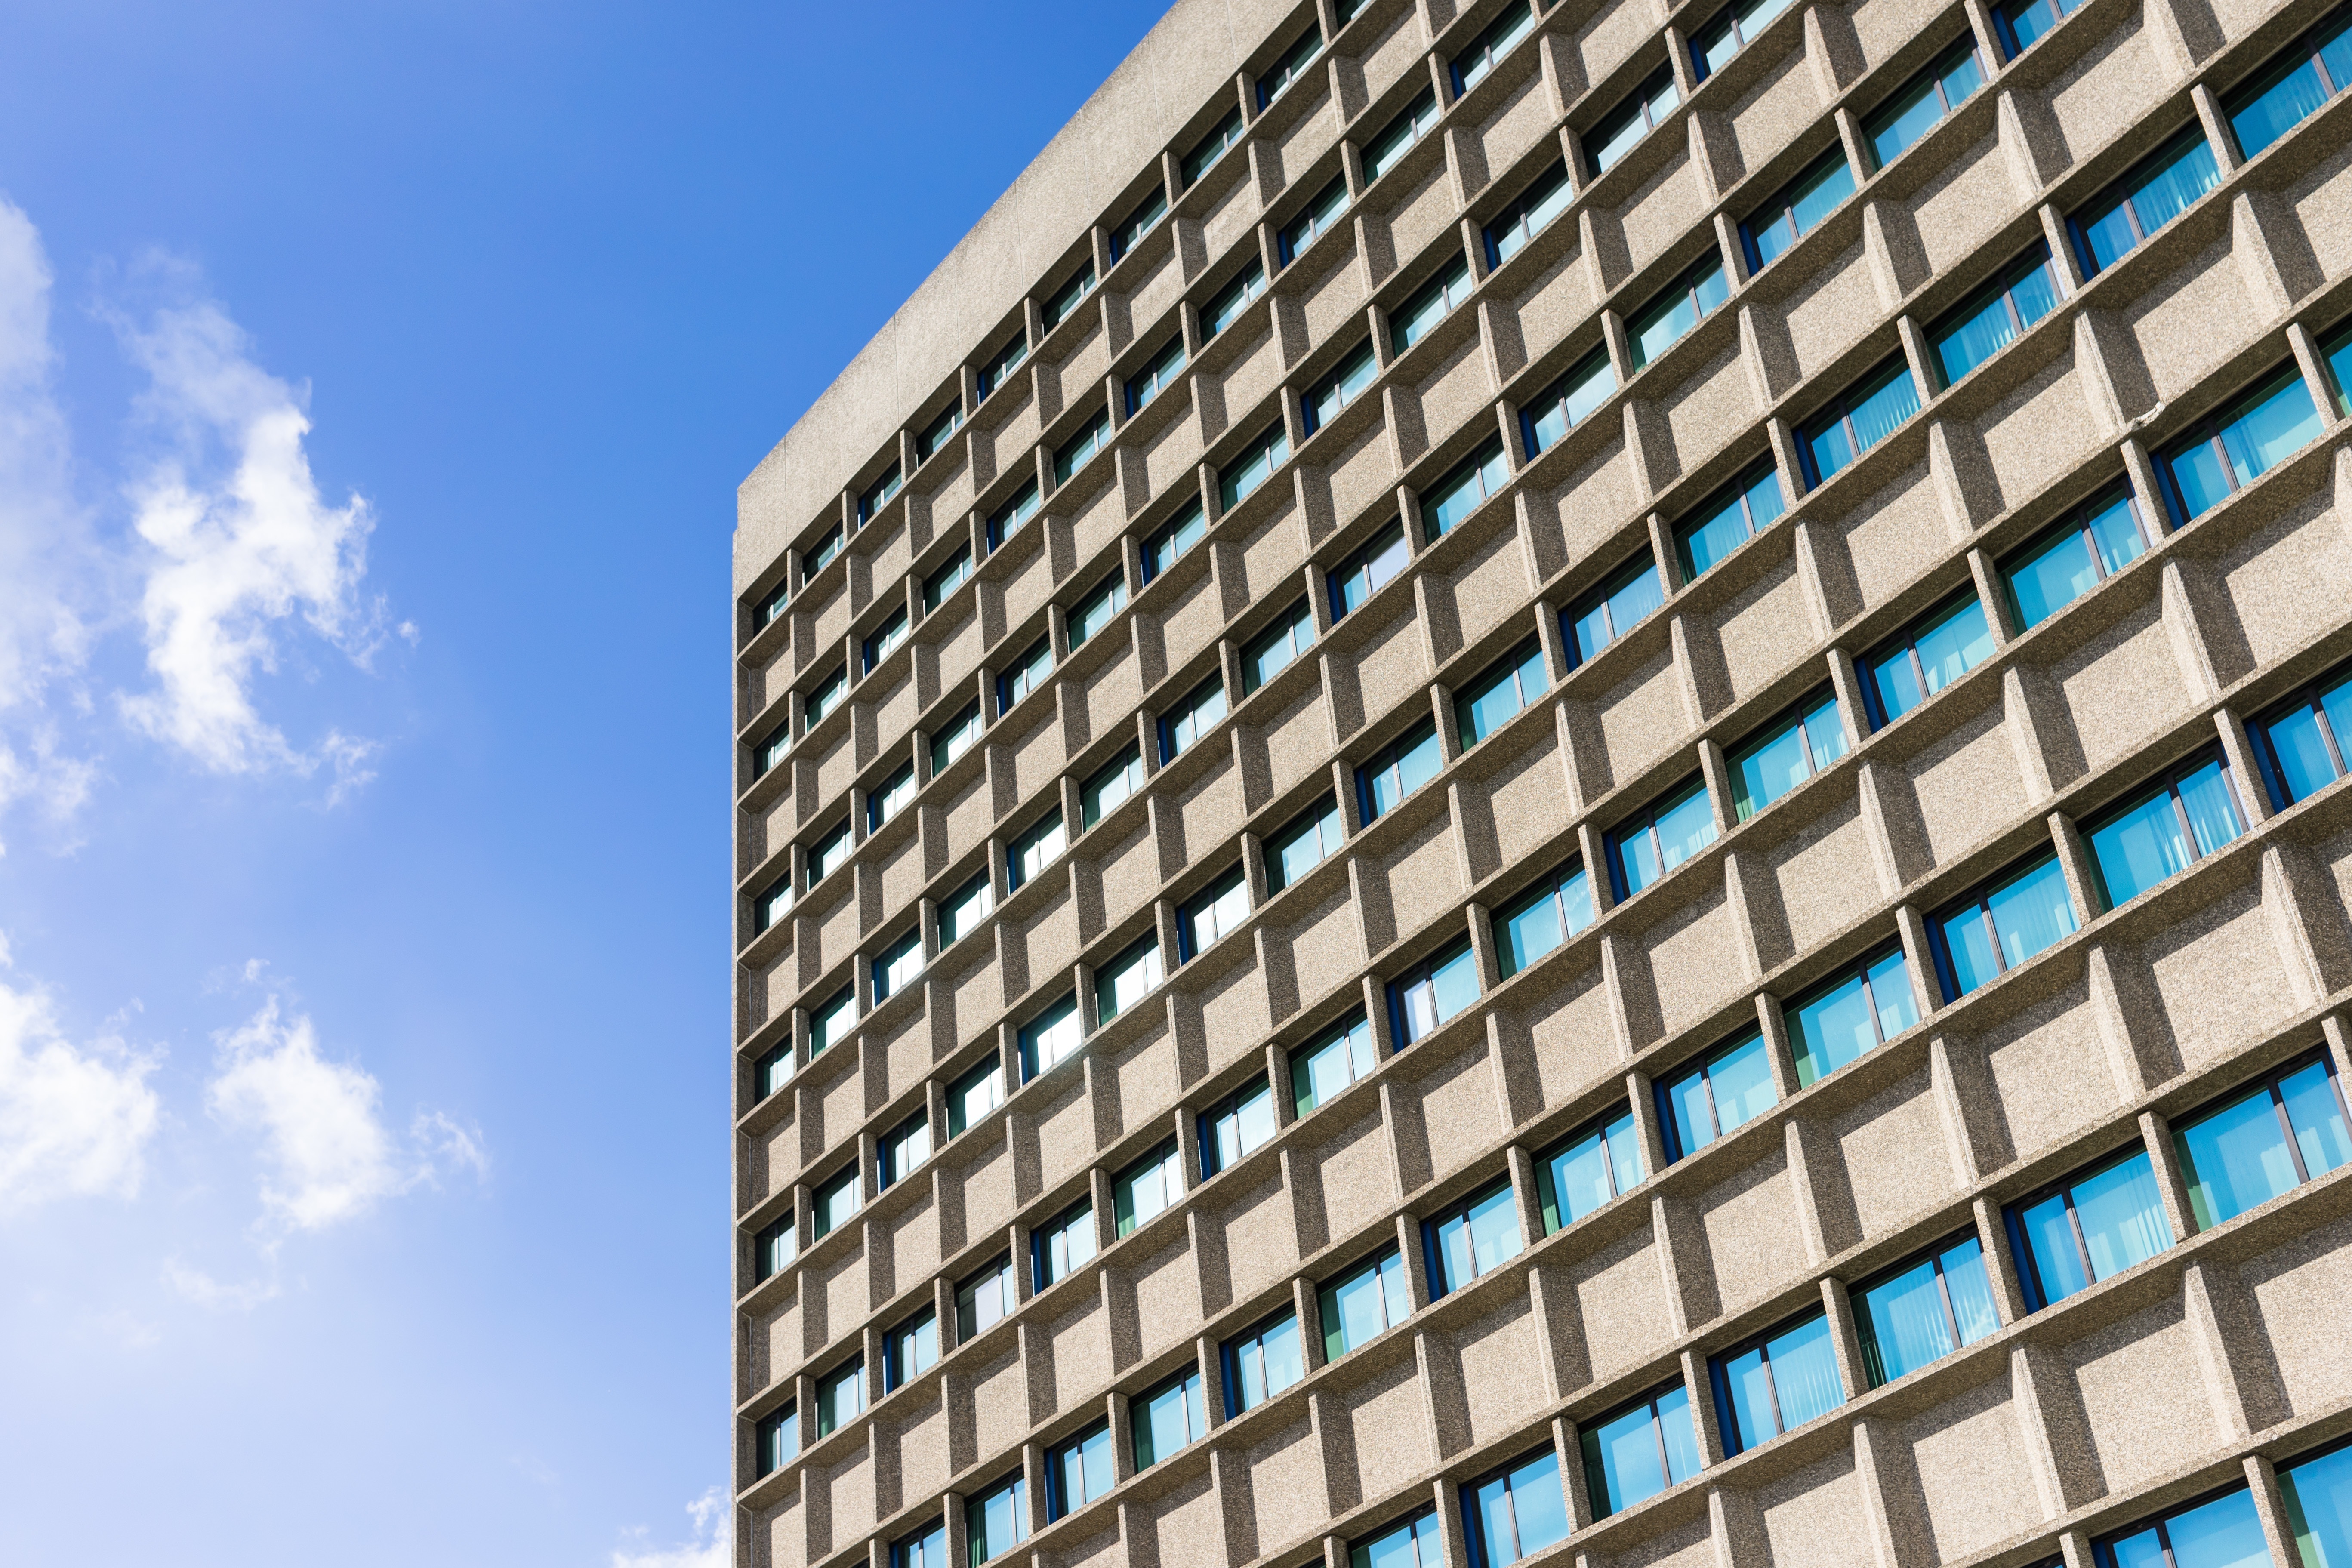
architecture, structure, building, skyscraper, urban, downtown, construction, line, facade, blue, exterior, residential, apartment, modern, tower block, housing, design, symmetry, complex, flats, apartment building, shape, commercial building, headquarters, condominium, residential area, wondows